Iquitos

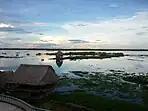
signature Amazonian horizon surrounding the city

Iquitos is a provincial municipality with a system of government headed by a Provincial Council, composed of the Mayor and fifteen aldermen. The Provincial Municipality of Maynas (MPM) is the main body that has jurisdiction in the Maynas Province and Iquitos District, and authorities are elected by popular vote. The municipal government is responsible for planning development and territorial order within its jurisdiction and promoting strategic coordinace